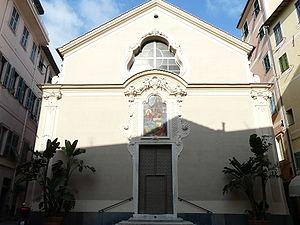
L’église Sainte-Marie-Madeleine est située sur la Piazza del Popolo à Bordighera en Ligurie. L'édifice fait partie des biens protégés par la Surintendance pour les biens architecturaux et les paysages de la Ligurie.